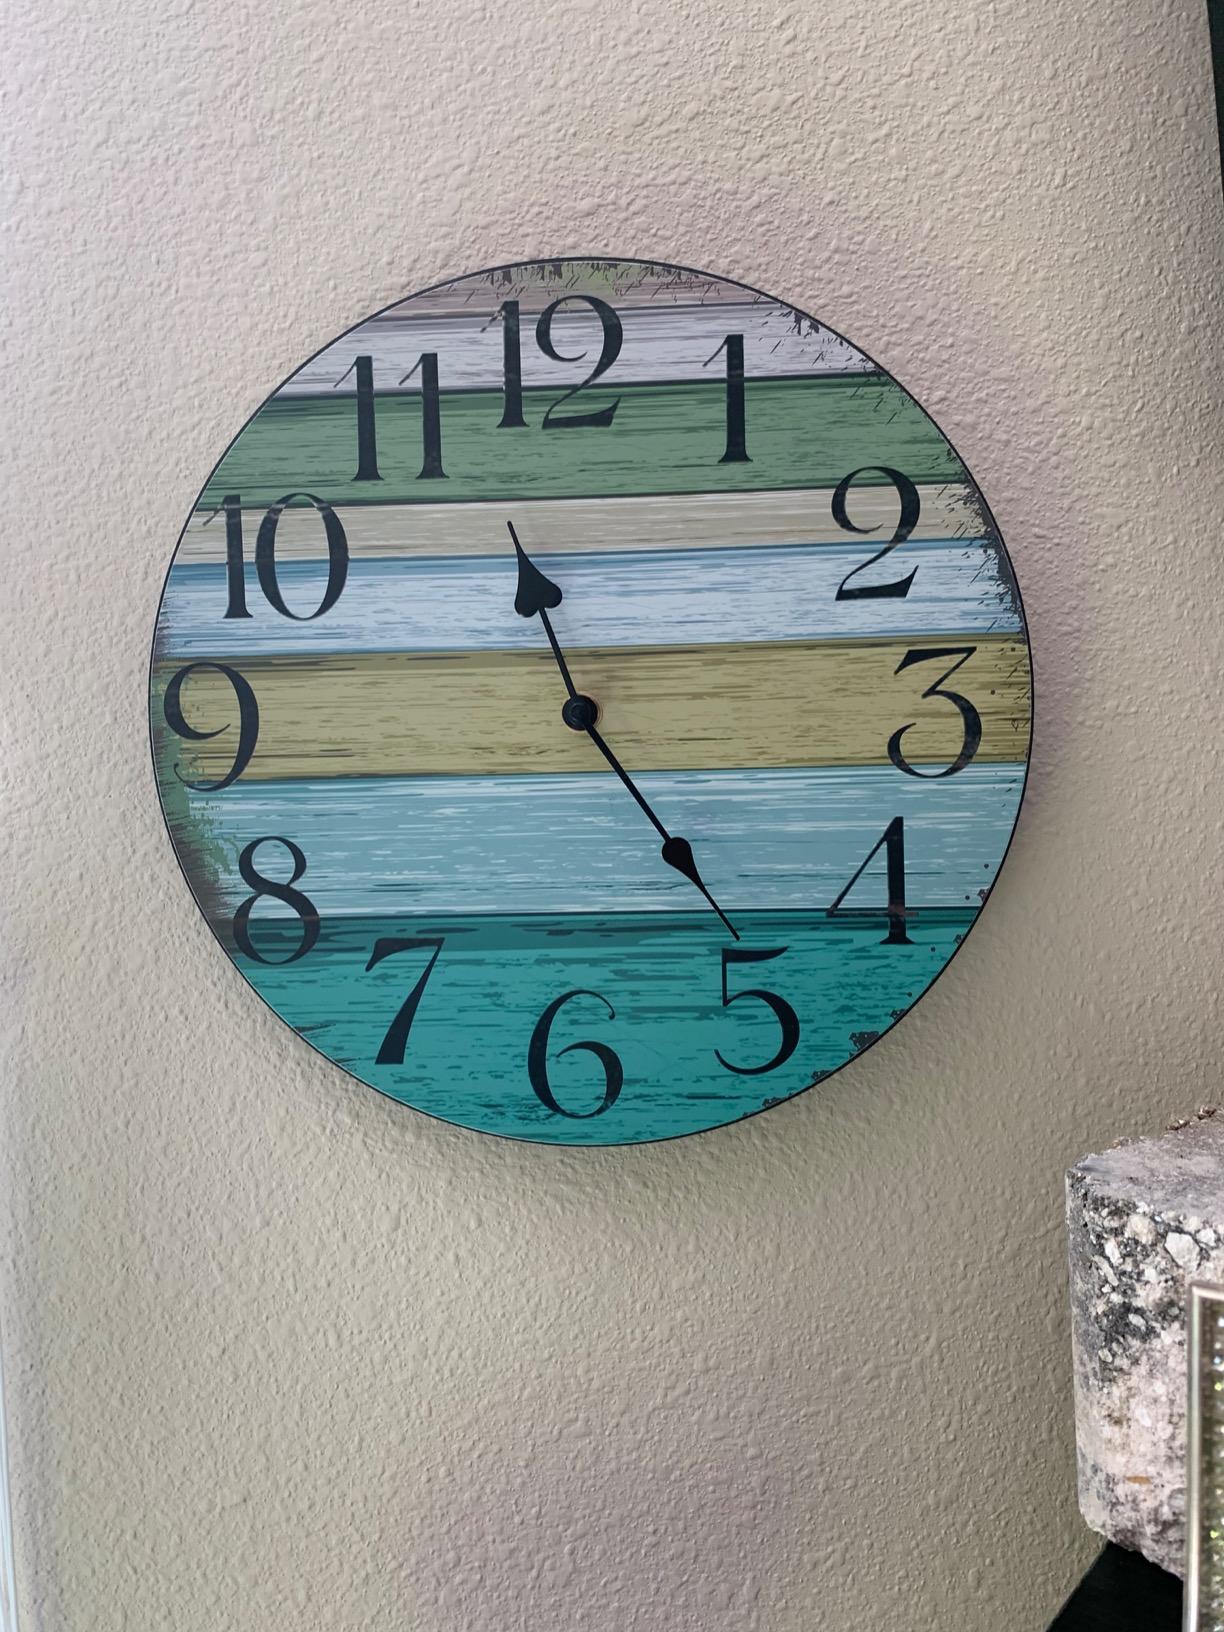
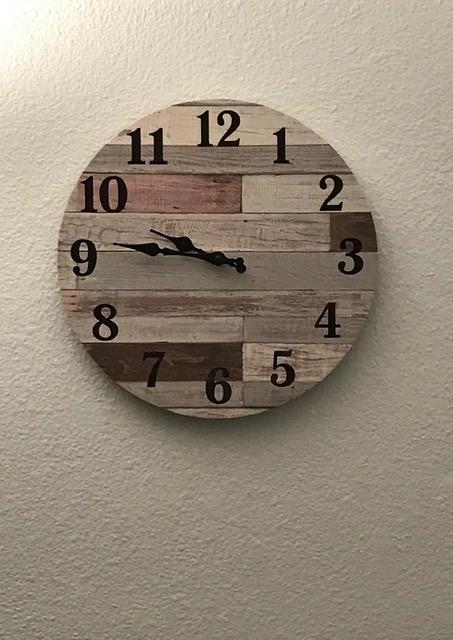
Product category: clock
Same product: no